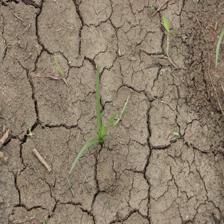
Label: Grass